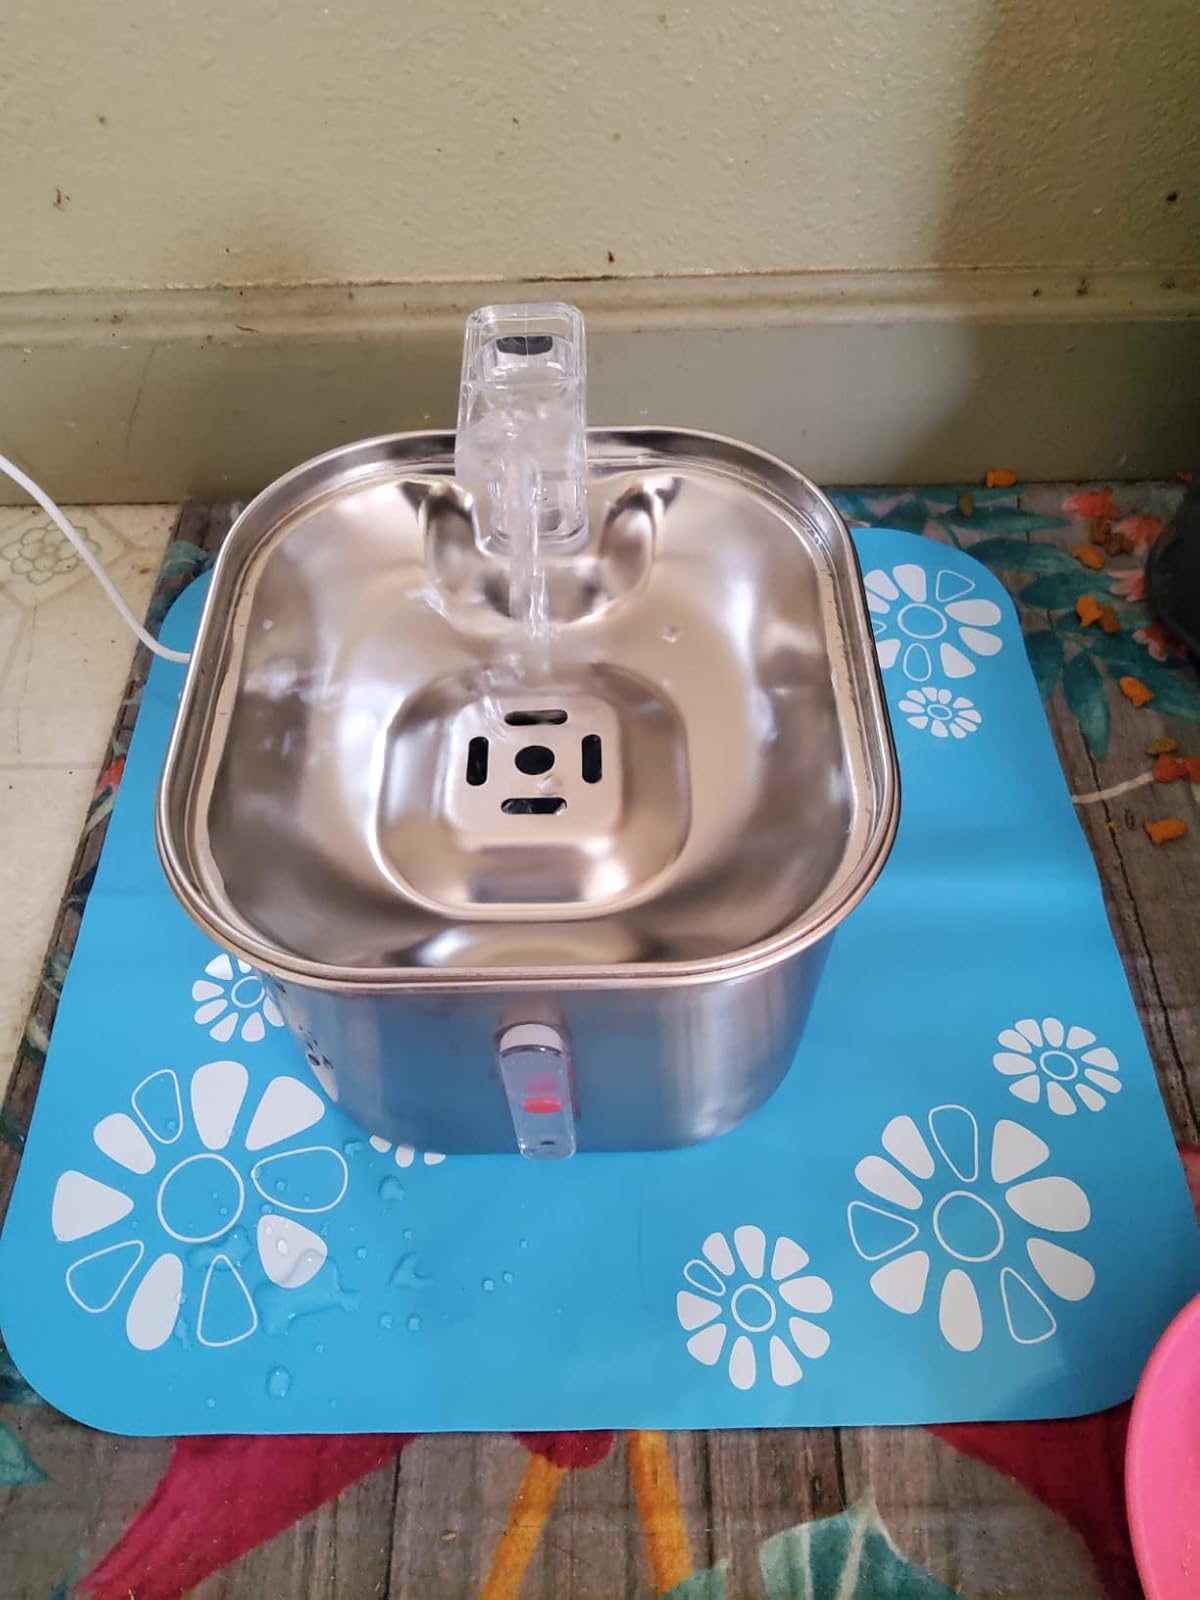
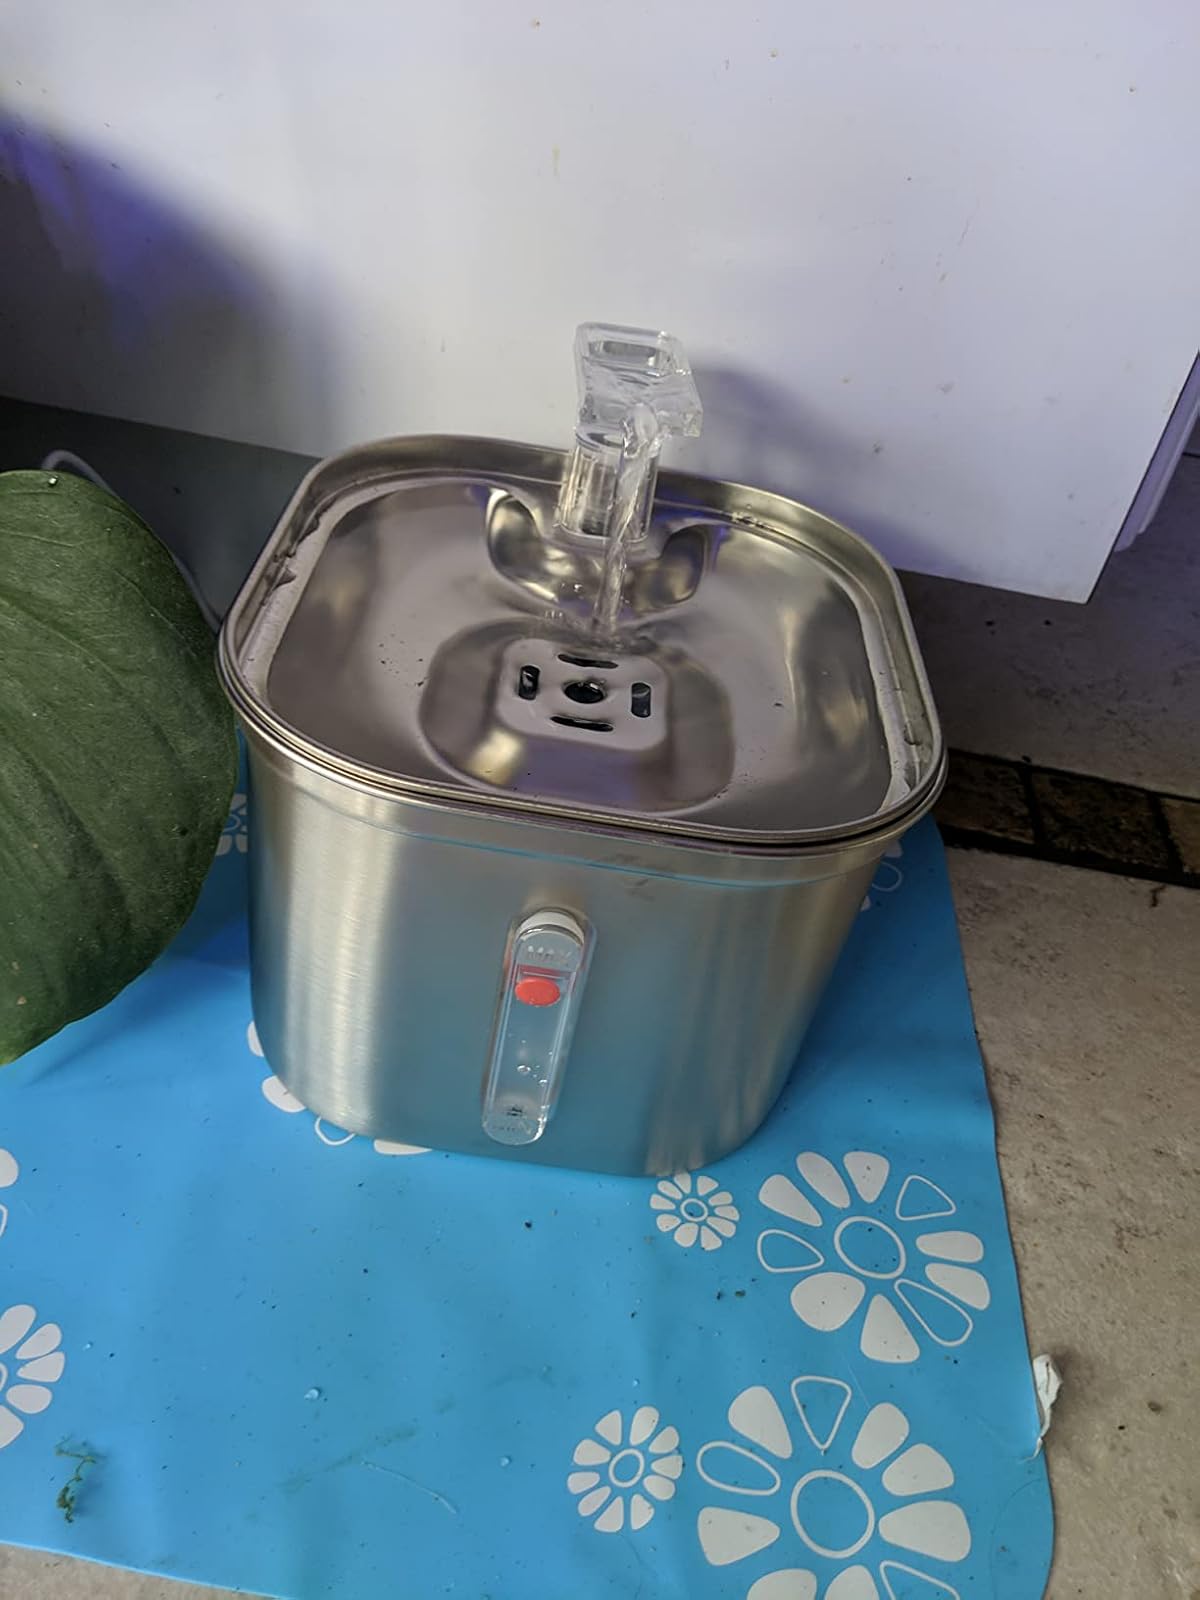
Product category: items_bowl
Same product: yes